2020 Masters (snooker)

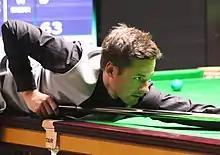
Playing at the Masters for the first time, David Gilbert defeated Stephen Maguire 6–2 to reach the semi-finals.

The quarter-finals were played on 16 and 17 January as best-of-11-frames. Shaun Murphy played Joe Perry in the first quarter-final match. Murphy won three of the first four frames making three breaks of 50 or more. Perry took frame five, then Murphy won frame six to lead 4–2. On a break of 50 and looking likely to win frame seven, Perry missed a red, allowing Murphy to clear the table for a 5–2 lead, thus winning the match in frame eight.